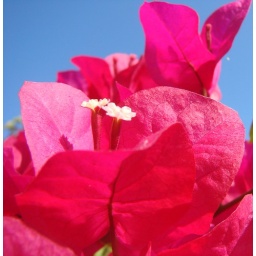
Bougainvillea, with red bracts, against the sky